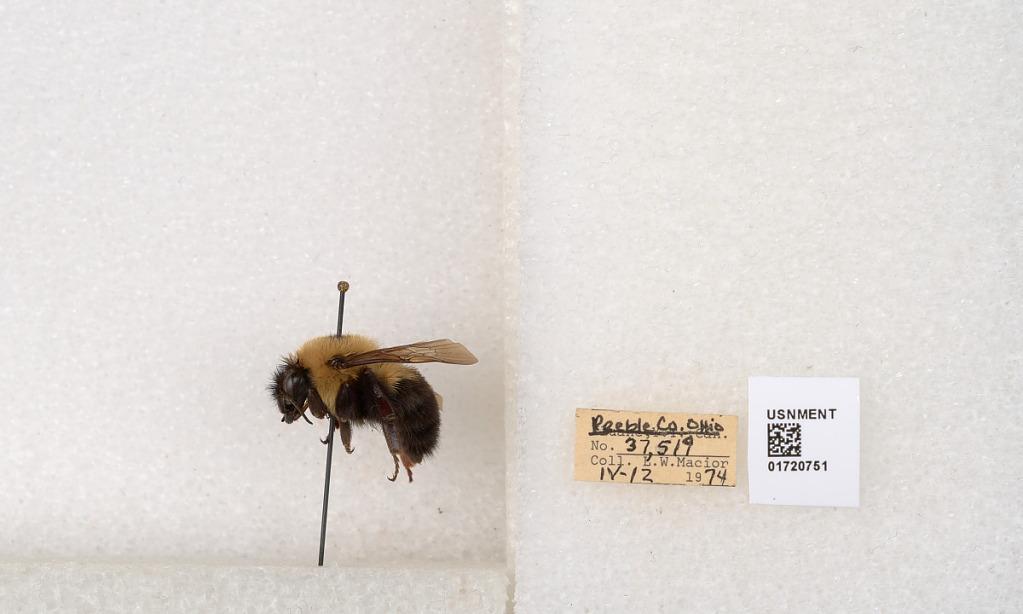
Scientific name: Bombus bimaculatus Cresson
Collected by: L. Macior
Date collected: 1974-4-12
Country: United States
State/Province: Ohio
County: Preble
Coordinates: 39.7416, -84.648